Davis Mountains

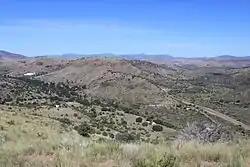
Davis Mountains State Park at the southern edge of the Davis Mountains: The elevation of the buildings is .

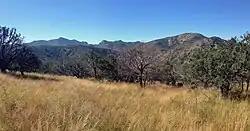
The Davis Mountains Preserve: Mount Livermore is left of center.

Most of the Davis Mountains are under private ownership. However, since 1996, the Nature Conservancy has acquired 33,000 acres (130 km) in the Davis Mountains range, along with conservation easements on 70,000 adjoining acres (280 km) of private ranchland. The Davis Mountain Preserve is open to the public at specified times.